Allen Stone

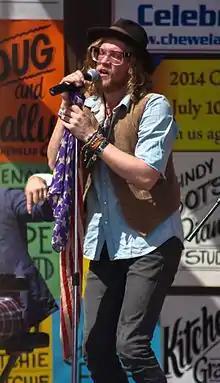
Stone performing in 2013

Allen Stone (born March 13, 1987) is an American soul and R&B singer and musician.